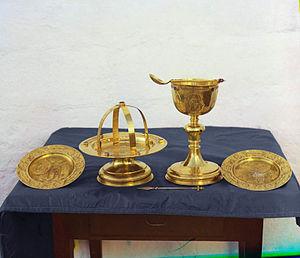
Le Jertvennik ou Prothésis est une petite absidiole située du côté gauche dans les édifices religieux orthodoxes et où se fait la préparation du pain et du vin pendant les célébrations eucharistiques. Y sont déposés le calice et le diskos destinés à recevoir le pain et le vin. Dans le passé, l'endroit où les offrandes en pain et en vin étaient offertes par les fidèles puis reçues et choisies par l'officiant, se situait à l'extérieur de l'édifice. Par la suite il est devenu une abside ou une absidiole partie même de l'édifice. Le jertvennik se trouve du côté symétriquement opposé au diakonik où sont déposés les vêtements liturgiques.